1995 British Grand Prix

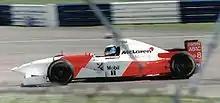
Mika Häkkinen used a new-specification Mercedes engine to set the fastest time in the warm-up session.

On Sunday morning, a pre-race warm-up session took place at 09:30 local time, and lasted for 30 minutes. It took place in dry weather conditions. Häkkinen, using his uprated Mercedes engine for the first time, set the session's fastest time with a lap of 1:29.685. Despite the fact that the time was set on brand-new tyres, unlike many of those recorded by the opposition, it was still an encouraging boost for the McLaren team, which had endured a troubled season thus far. He was followed in the timesheets by Hill, Coulthard, Alesi, Berger and Schumacher. Hill reported that his car handled well in race trim, whilst Schumacher concentrated on fuel consumption tests, and did not attempt to set a particularly quick time. Berger, meanwhile, downplayed Ferrari's chances, predicting that only a wet race would give either him or Alesi a chance of race victory. Herbert was down in 12th position as a result of a broken shock absorber, which was replaced in time for the race.